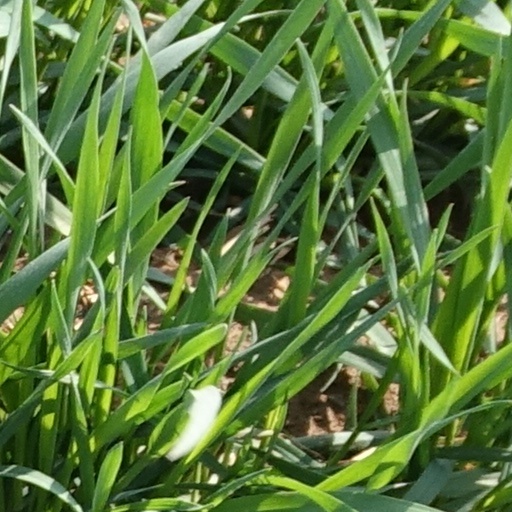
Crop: wheat